Rosina Ferrario

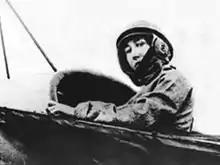
Rosina Ferrario, 1912

Rosina Ferrario (1888–1959) was the first Italian woman to receive a pilot's licence when she passed her test on 3 January 1913 at Vizzola, Lombardy, in a Caproni monoplane. She received Licence No. 203 from the Aeroclub of Italy.